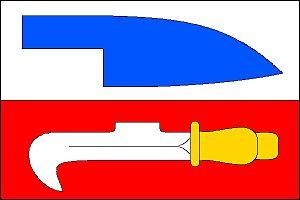
Nebovidy est une commune du district de Brno-Campagne, dans la région de Moravie-du-Sud, en République tchèque. Sa population s'élevait à 738 habitants en 2017.